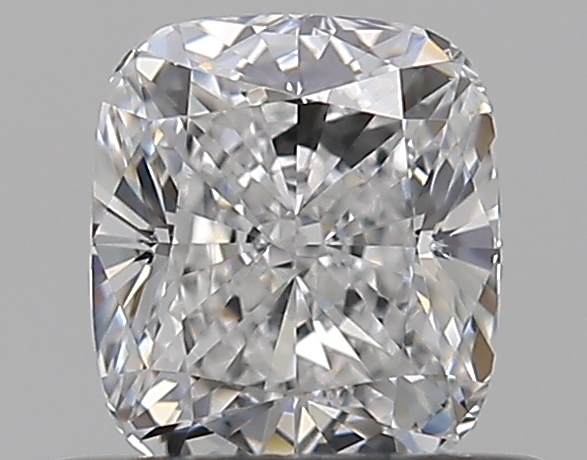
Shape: cushion
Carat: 0.5
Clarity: VVS1
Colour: D
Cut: EX
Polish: EX
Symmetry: VG
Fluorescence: N
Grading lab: GIA
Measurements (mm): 4.75 x 4.23 x 2.92